SS Frontier (1922)

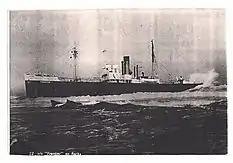
Frontier on Rocks - 1957, Shipwrecked near Cosy Corner (Ross' Creek) and Ncera Mouth

Frontier was a cargo ship that was built in 1922 as Cattaro by Memeler Schiffswerke, Lindenau & Co, Memel, Germany. After a sale in 1930 she was renamed Finkenau. In 1945, she was renamed Levensau and was seized later that year by the Allies at Brunsbüttel, passed to the Ministry of War Transport (MoWT) and was renamed Empire Convoy. She was allocated to the Netherlands in 1946 and renamed Grebburg. She was sold into merchant service in 1947 and renamed Echo. A sale to South Africa in 1952 saw her renamed "Frontier". The ship served until 1957 when she ran aground and broke up.